Red Orchids

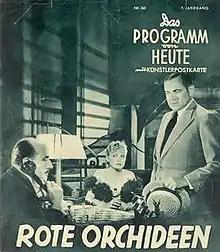

Red Orchids is a 1938 German crime film directed by Nunzio Malasomma, starring Olga Chekhova, Albrecht Schoenhals and Camilla Horn.